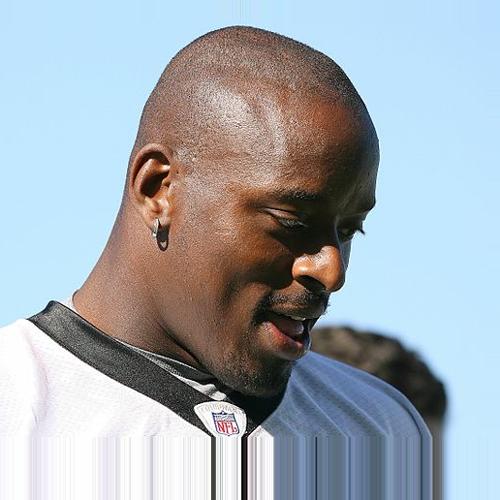
Age: 32